Incendies

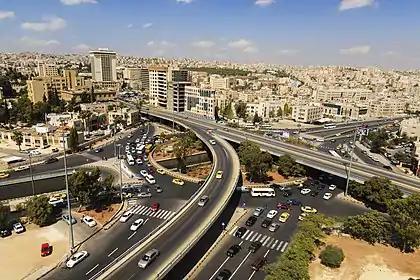
Some of the 15 days of filming in Jordan was done in Amman.

The film was shot in Montreal and Jordan. The film took 40 days to shoot, of which 15 were spent in Jordan, with Villeneuve aiming to film no scene without being sure it would not be cut.